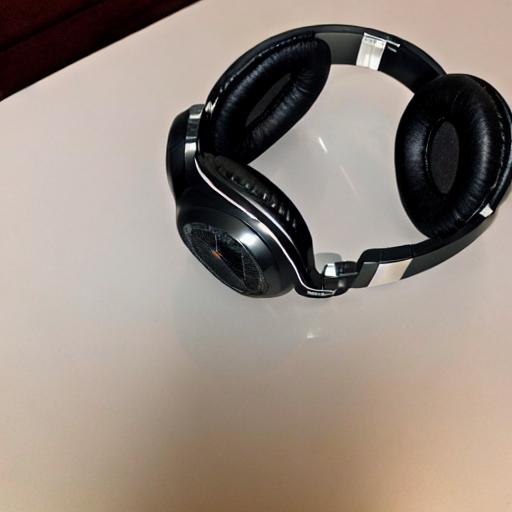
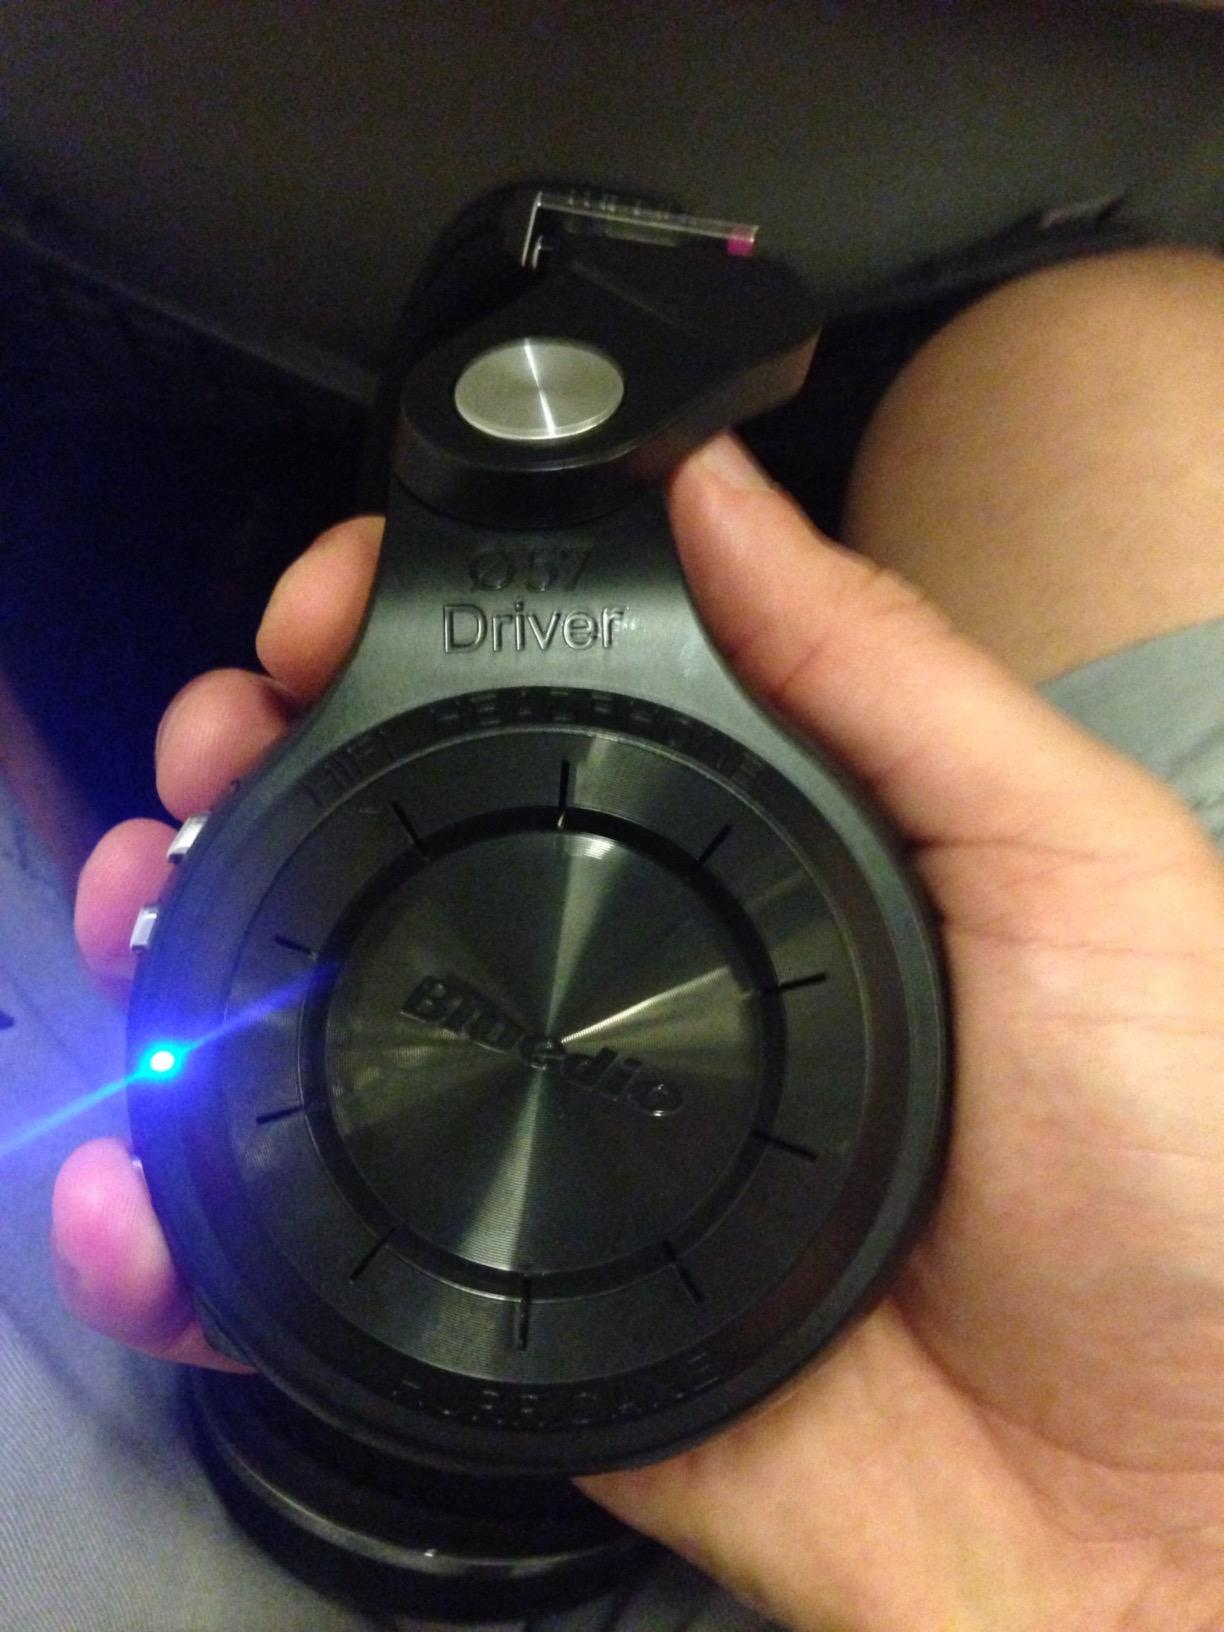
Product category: headphones
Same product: no